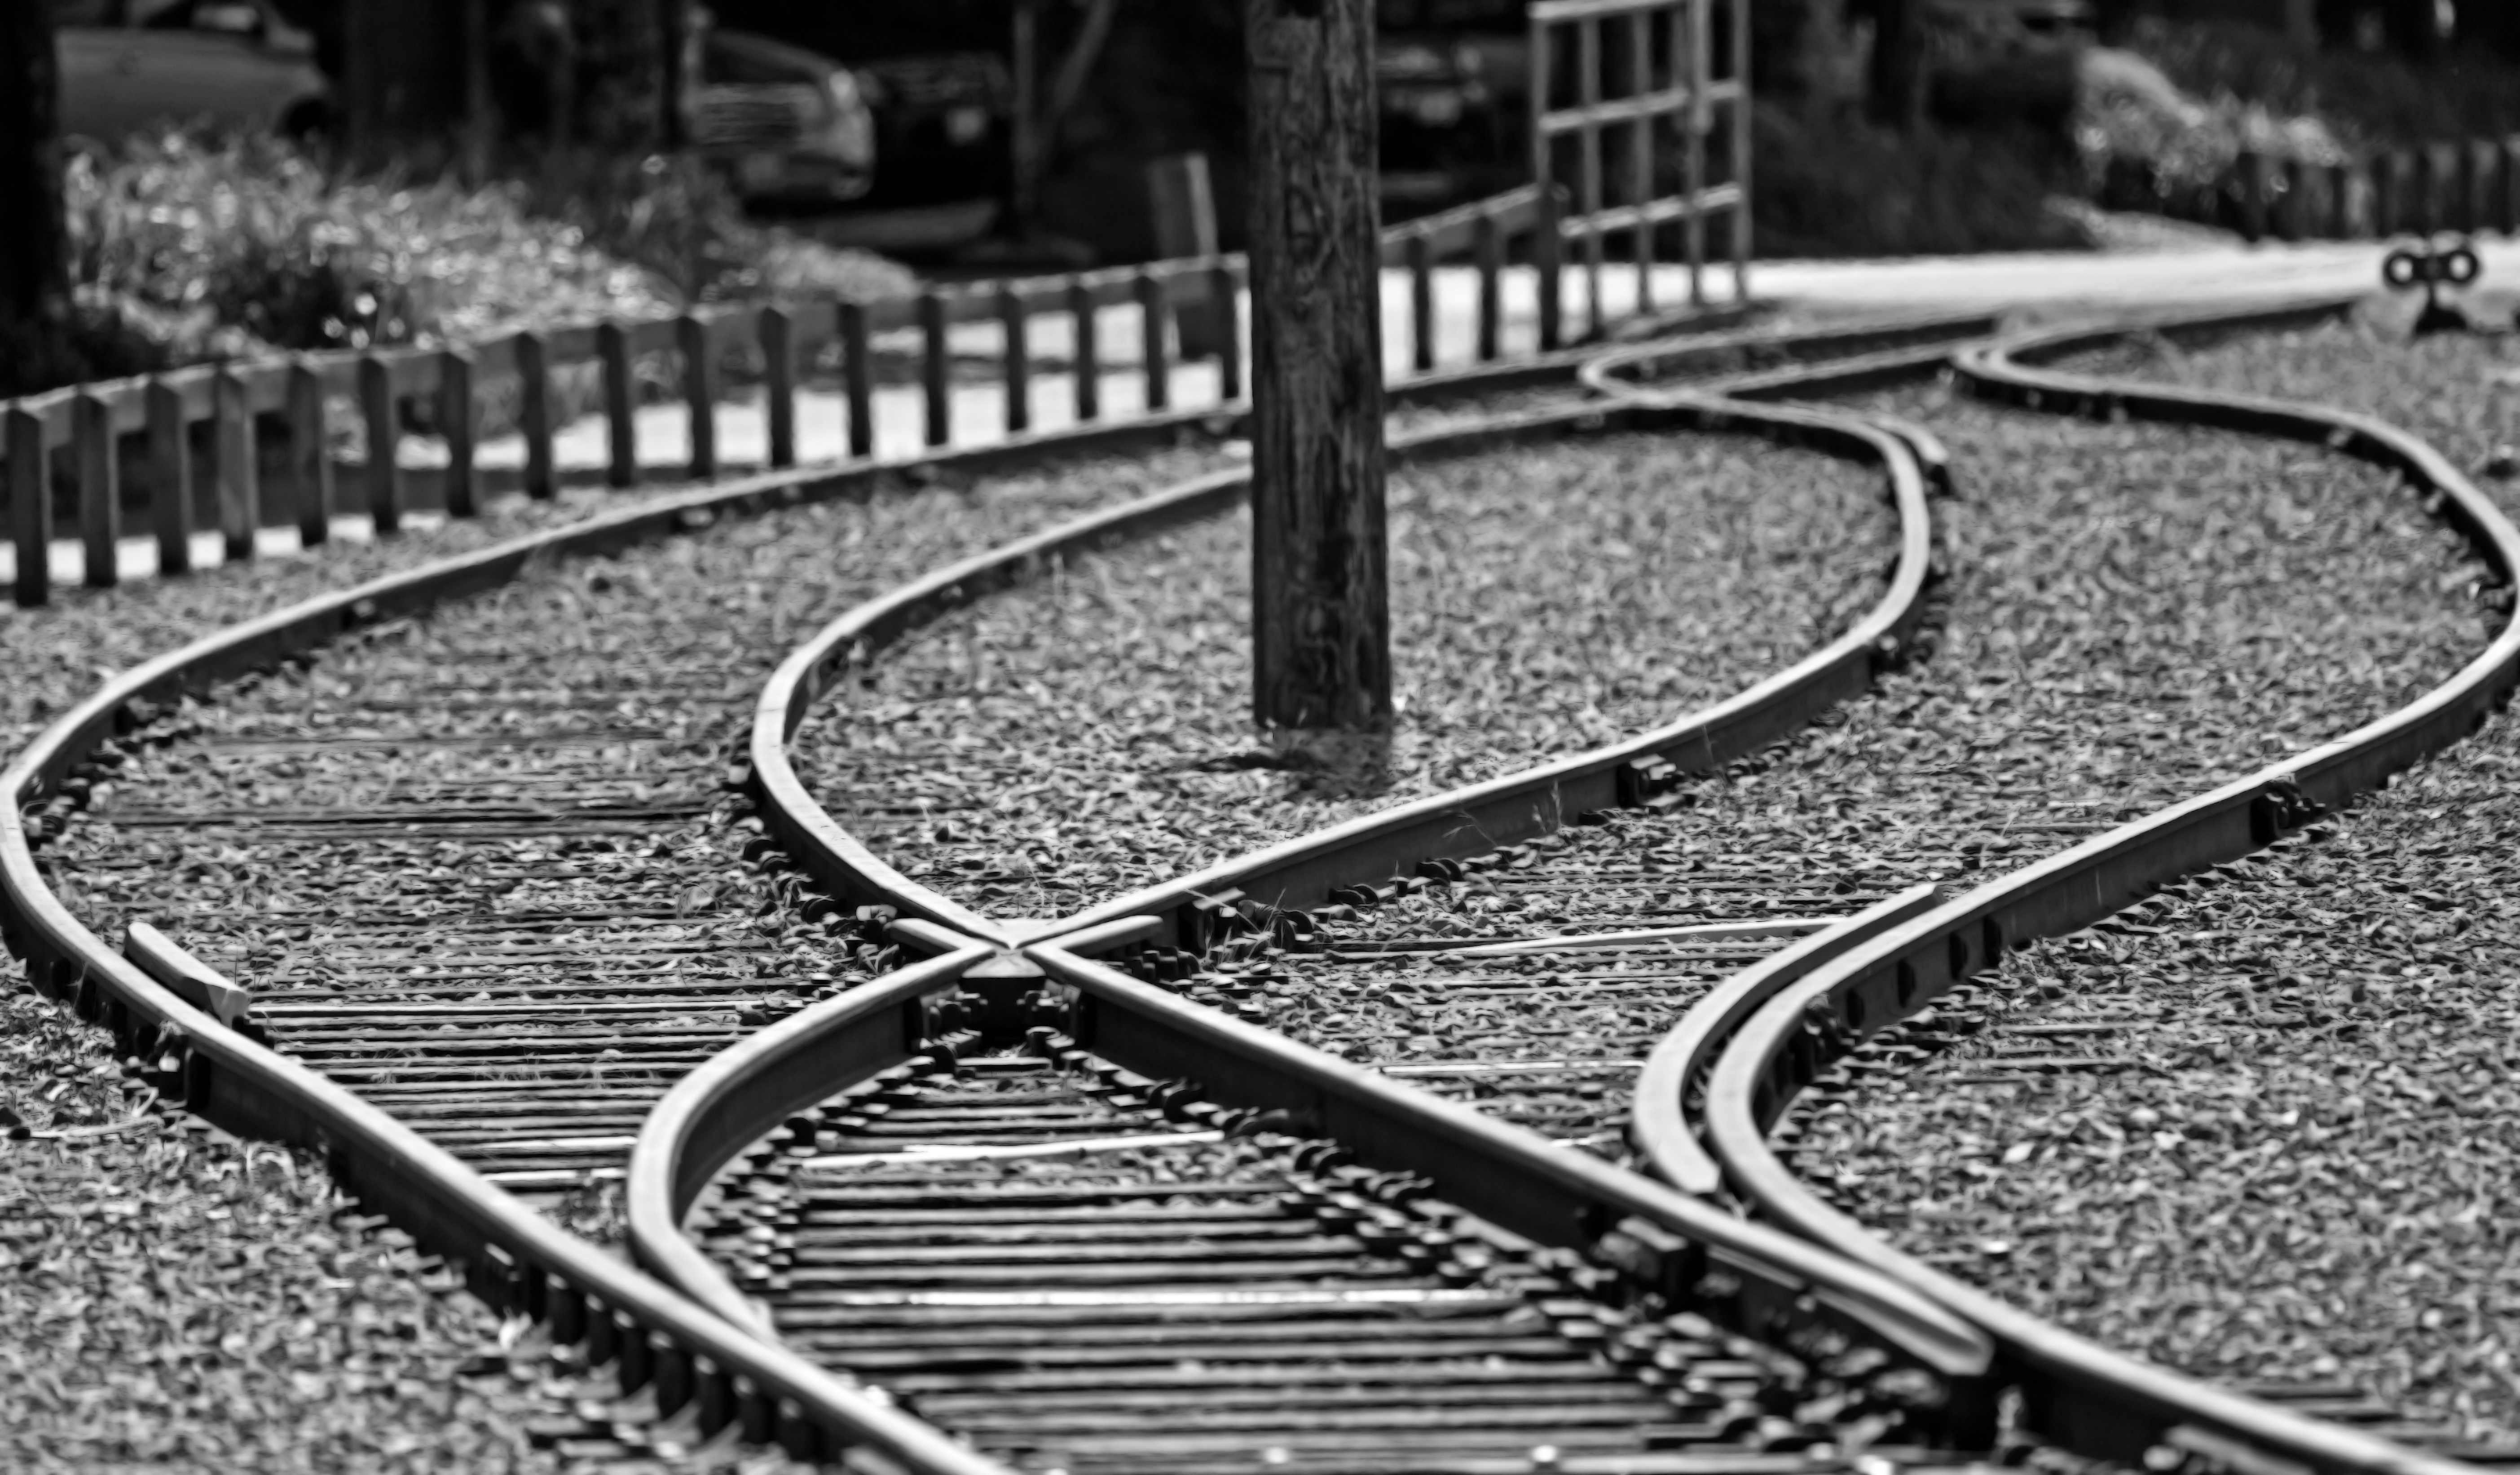
black and white, track, railroad, white, photography, asphalt, downtown, line, canon, bay, black, monochrome, waterfront, circle, washington, seattle, tracks, eos, the, symmetry, sound, way, mark, ii, 5d, iron, elliott, puget, ian, sane, splits, alaskan, road surface, monochrome photography